Wonders & Worries

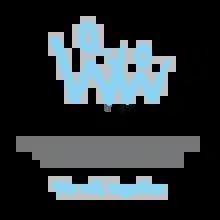

Wonders & Worries is a nonprofit organization (501(c)(3)) based in Austin, Texas, that provides professional support for children through a parent's illness, such as cancer, multiple sclerosis, diabetes, Lou Gehrig's disease, posttraumatic stress disorder and Alzheimer's disease.